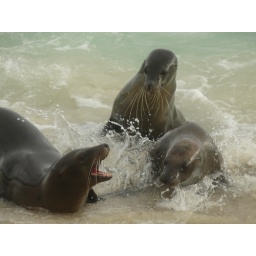
A few sea lions playing in the water